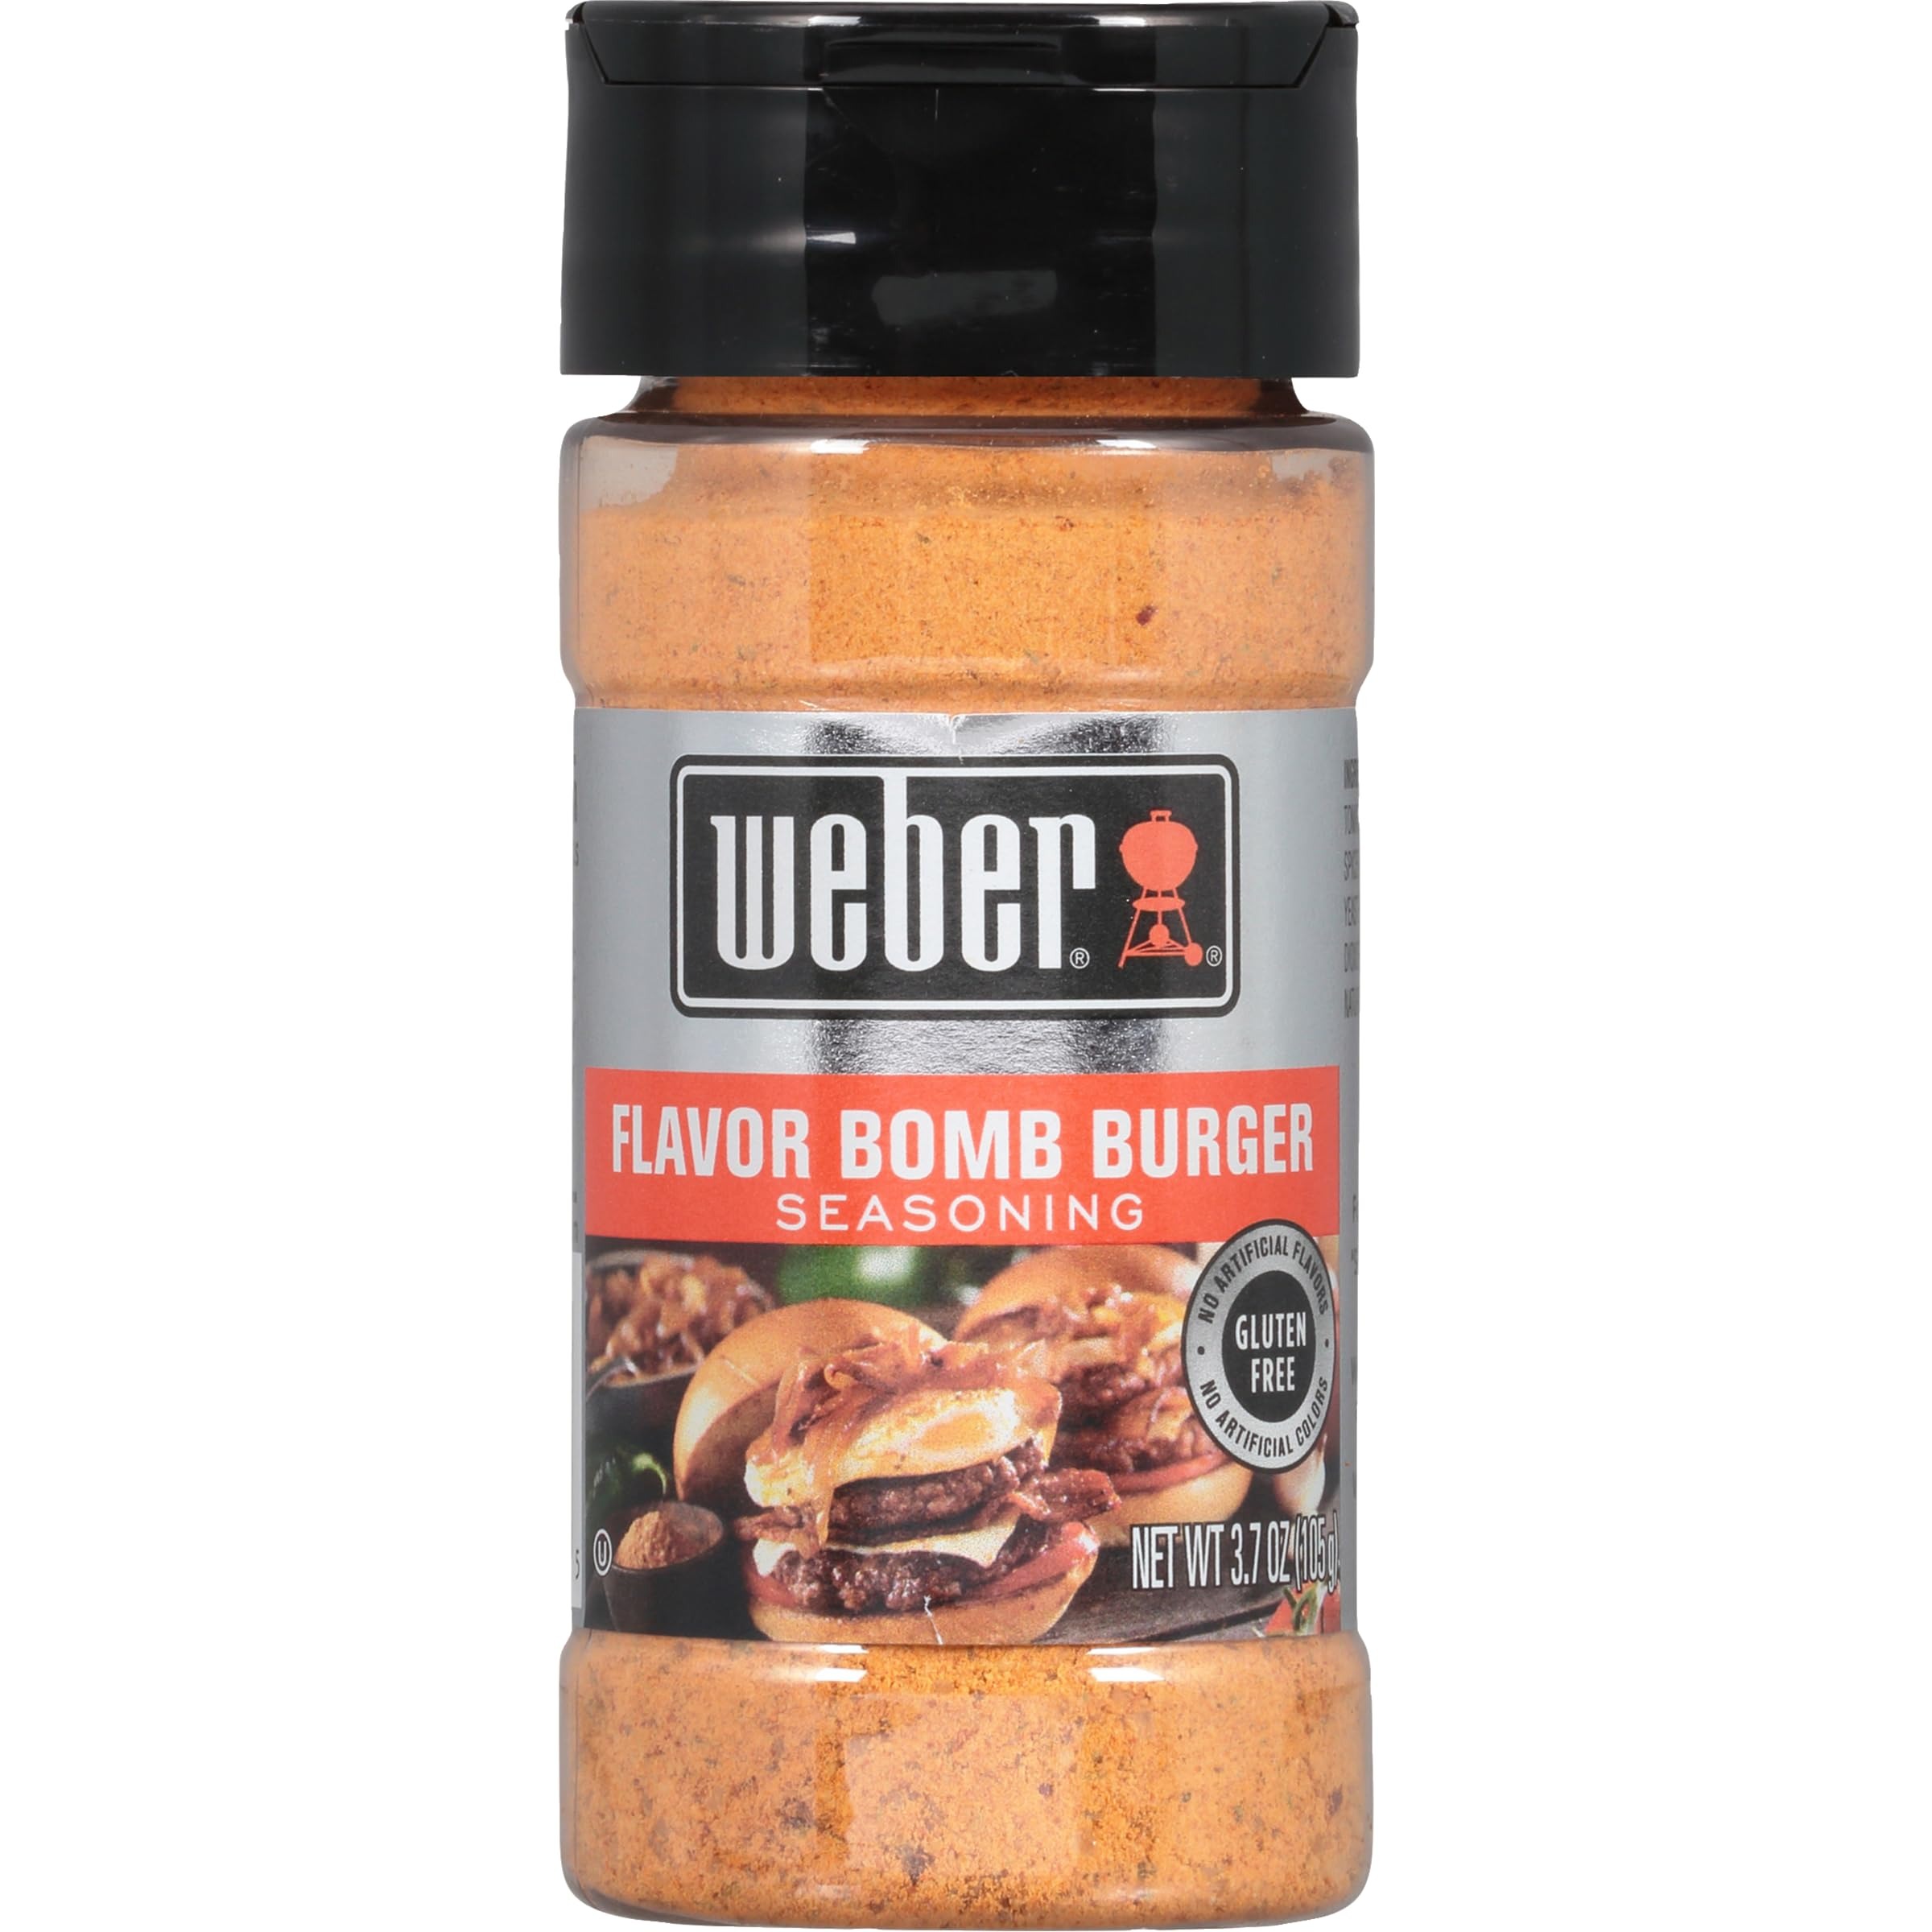
Item Name: Weber Flavor Bomb Burger Seasoning, 3.7 Ounce Shaker
Bullet Point 1: No artificial colors. Layers of savory flavor round out every delicious bite with this complex, full-flavored seasoning.
Bullet Point 2: Equal parts salty, sweet and smoky, this medley of spices will add color and vibrancy to your grilled favorites.
Bullet Point 3: No Preservatives or Artificial Preservatives
Bullet Point 4: Gluten Free
Bullet Point 5: No MSG
Value: 3.7
Unit: Ounce

Price: 8.95